Reuben C. Baker

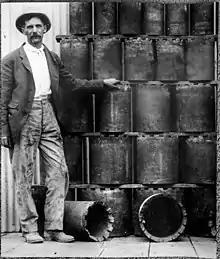
Reuben C. Baker posing in 1914 next to a stack of Baker Casing Shoes, a device he invented to ensure the uninterrupted flow of oil.

Baker's older brother, Aaron Alphonso Baker, Sr. (December 10, 1867 – September 15, 1942) had been a dry goods merchant in Fall River Township, Shasta County before he went into the oil business.